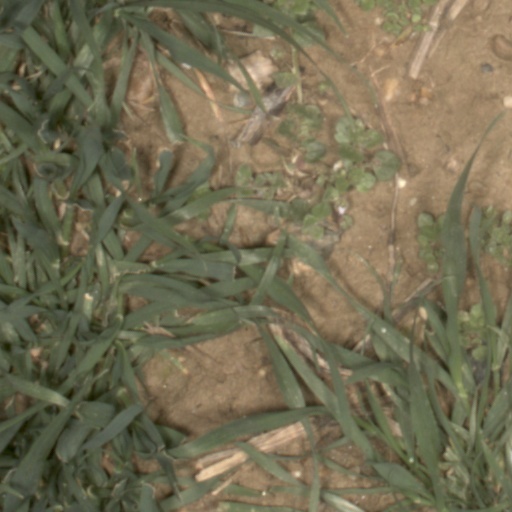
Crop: wheat